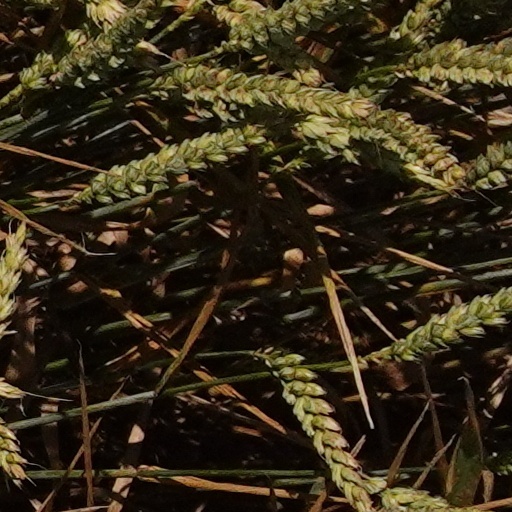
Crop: wheat